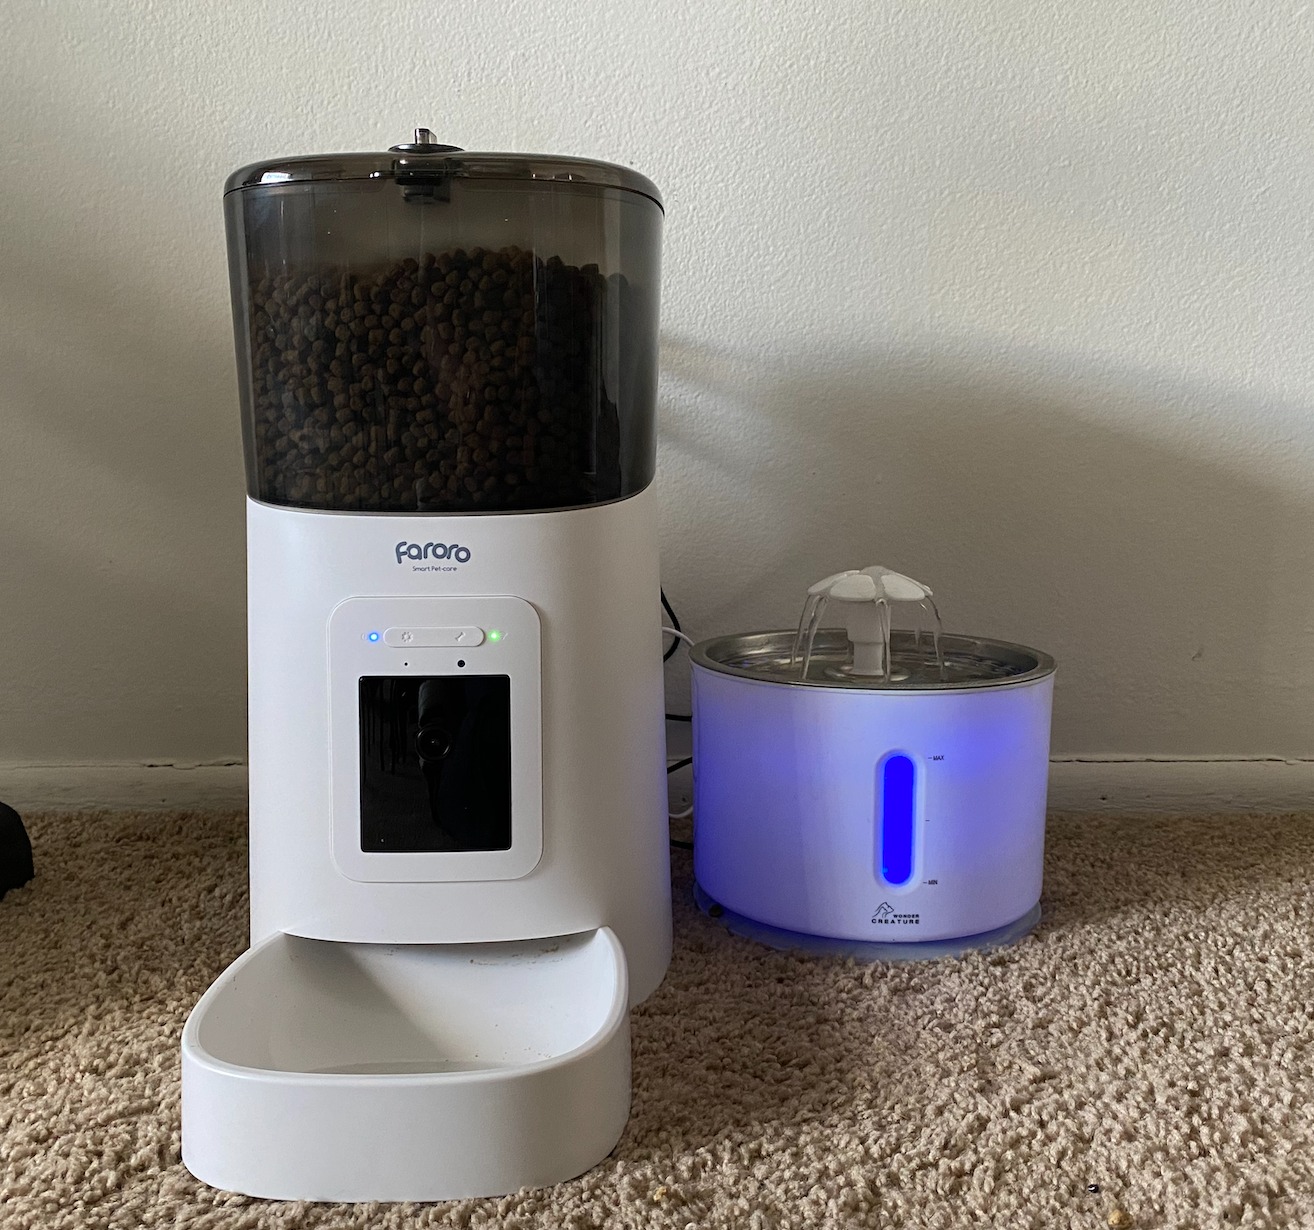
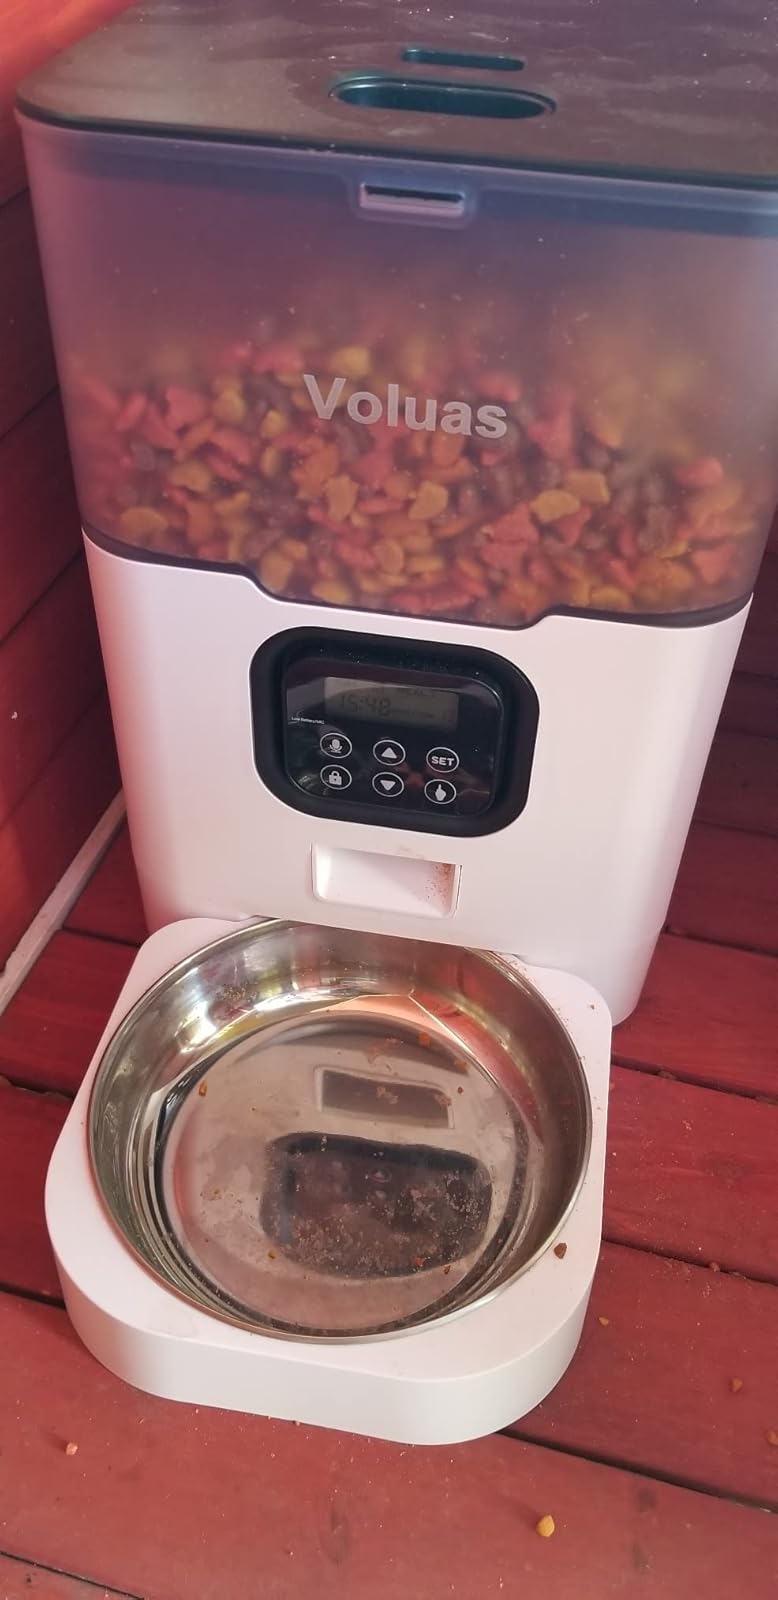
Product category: items_feeder
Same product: no